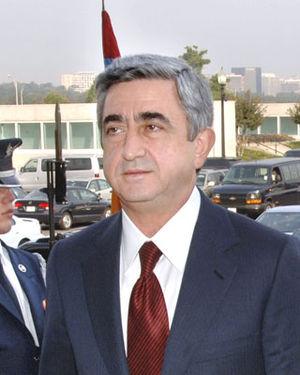
Le président de la république d'Arménie est le chef d'État et le commandant en chef des forces armées de la république d'Arménie depuis son indépendance de l'URSS le 21 septembre 1991.
L'Organisation du traité de sécurité collective est une organisation à vocation politico-militaire fondée le 7 octobre 2002. Elle regroupe l'Arménie, la Biélorussie, le Kazakhstan, le Kirghizistan, la Russie et le Tadjikistan.
La politique en Arménie, une république caucasienne, se caractérise depuis 2018 par un régime parlementaire.